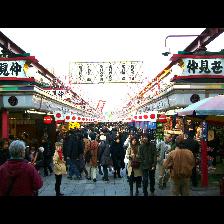
Label: Human